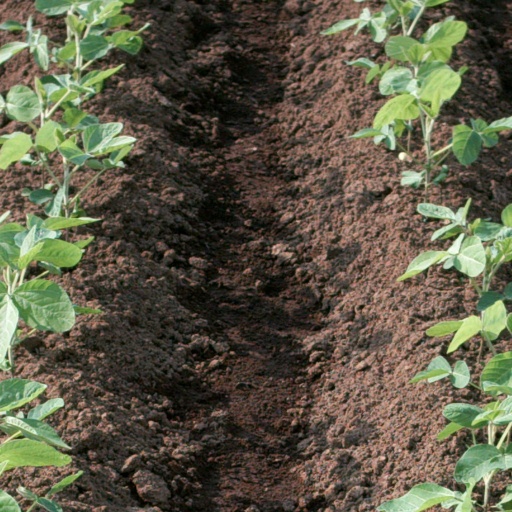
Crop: soybean